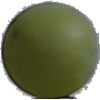
Label: Grape White 4